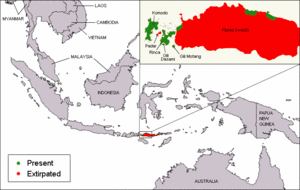
Komodovaran
Komodovaranens udbredelse på